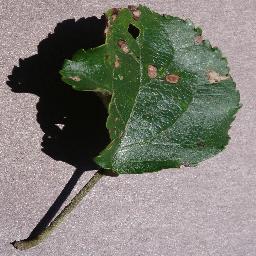
Label: Apple___Black_rot